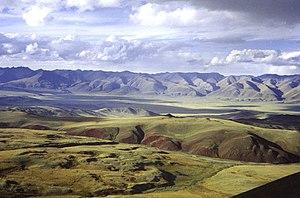
La steppe désertique du bassin des Grands Lacs est une écorégion terrestre définie par le Fonds mondial pour la nature, qui appartient au biome des déserts et brousses xériques de l'écozone paléarctique. Il s'agit d'une importante dépression de l'Ouest de la Mongolie entourée par les monts Altaï et Khangaï et abritant plusieurs lacs, notamment : Uvs, Khyargas, Khar-Us, Khar et Airag.